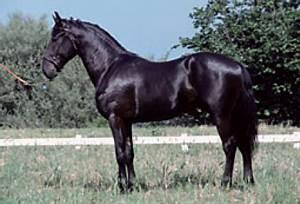
horse